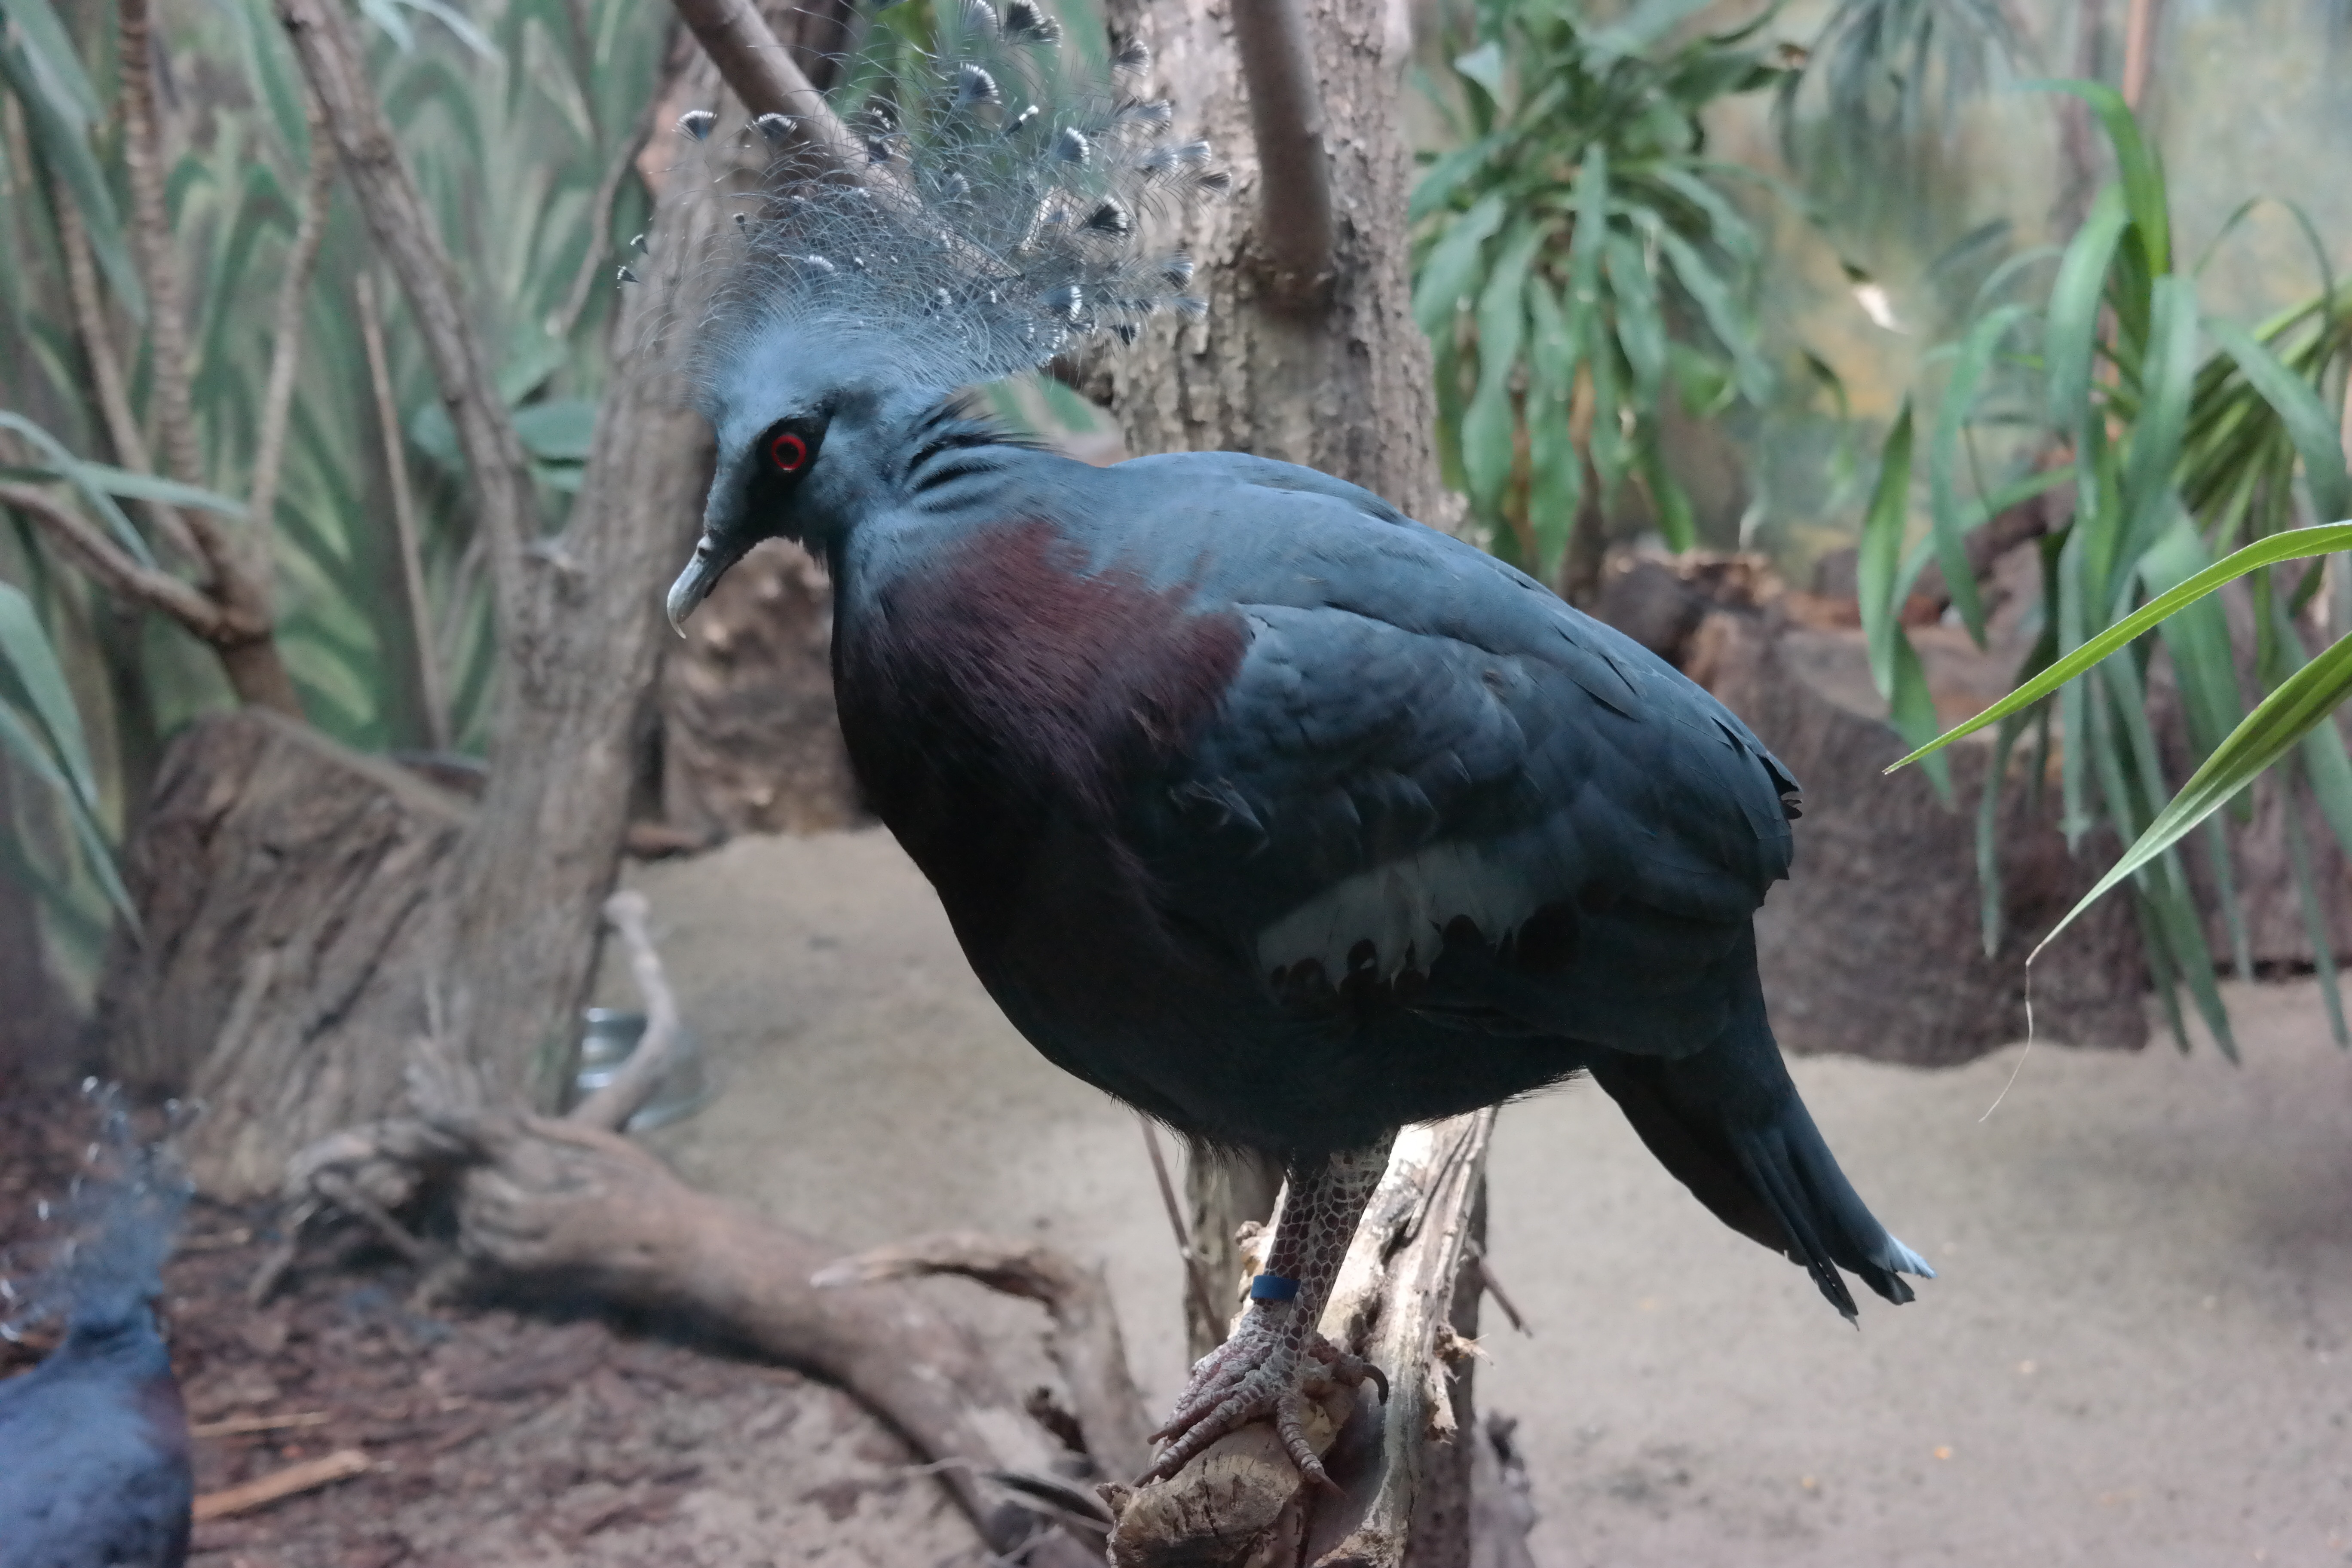
nature, bird, pen, wildlife, wild, zoo, beak, fauna, vertebrate, wild birds, perching bird, pigeons and doves